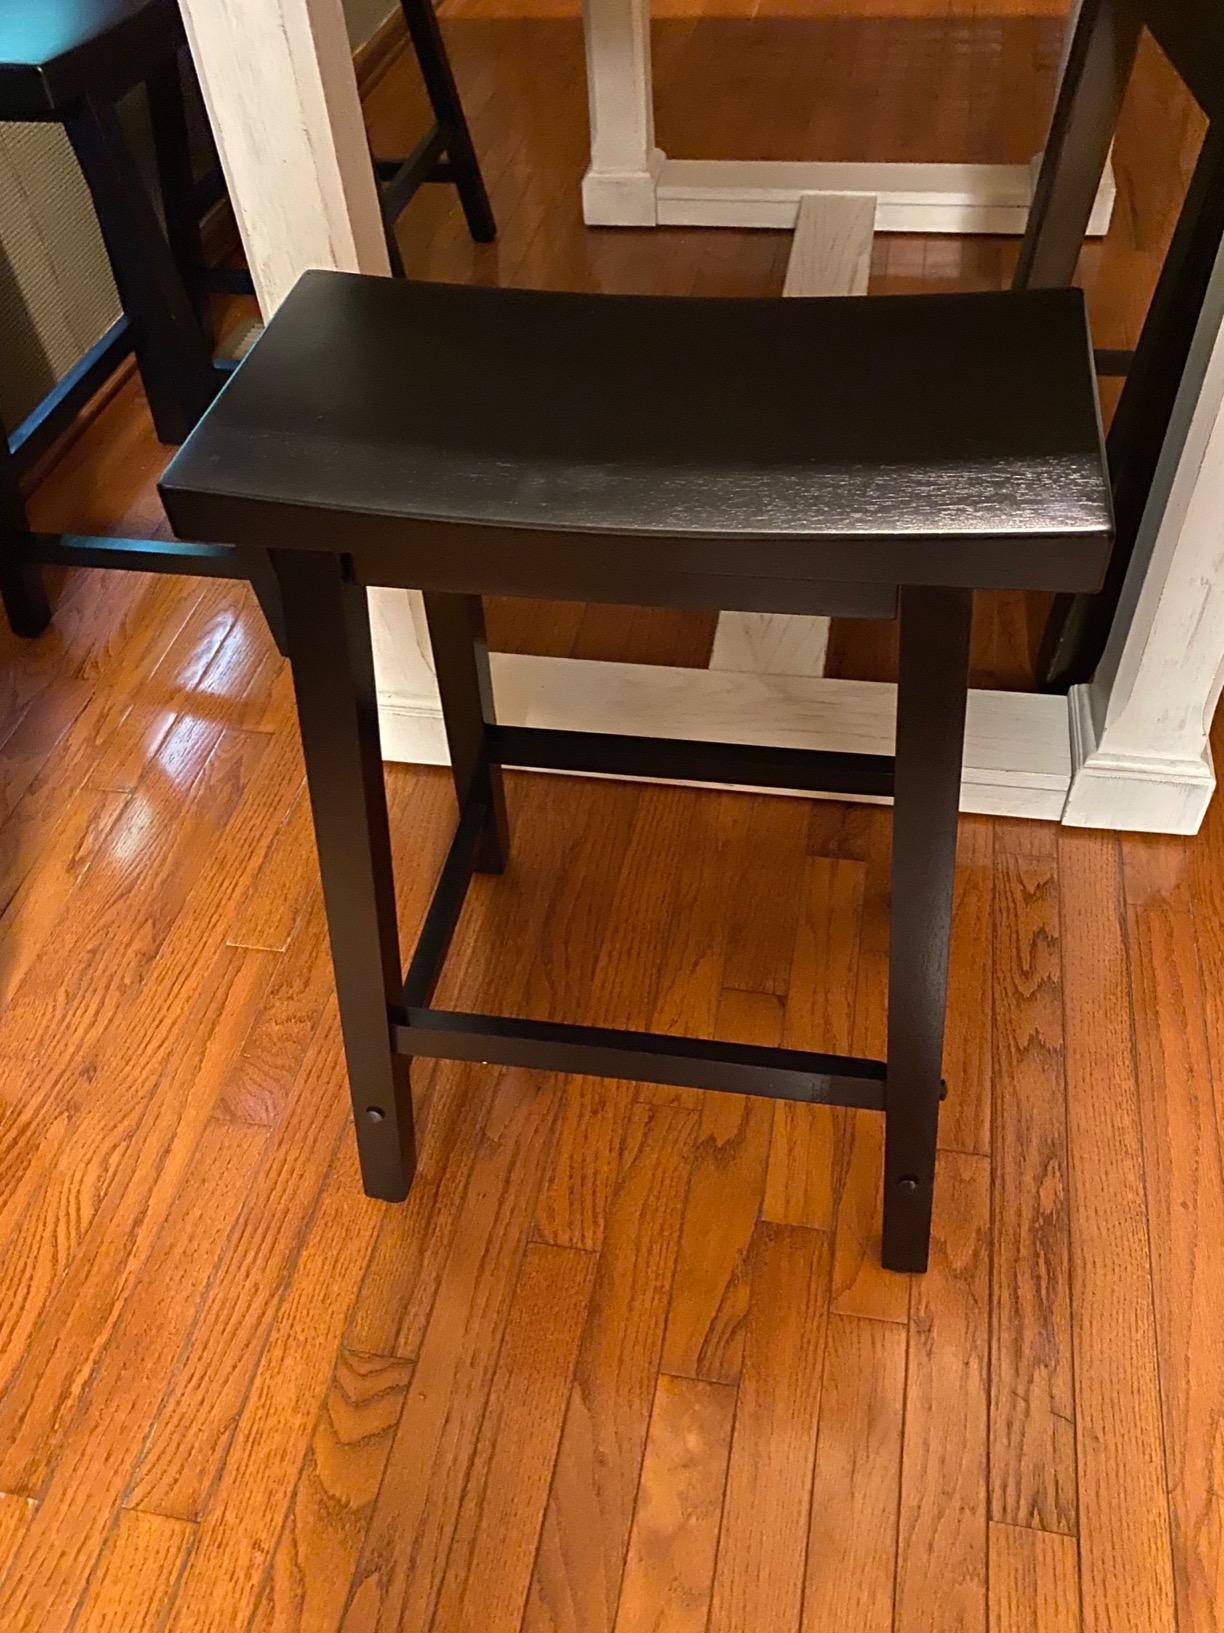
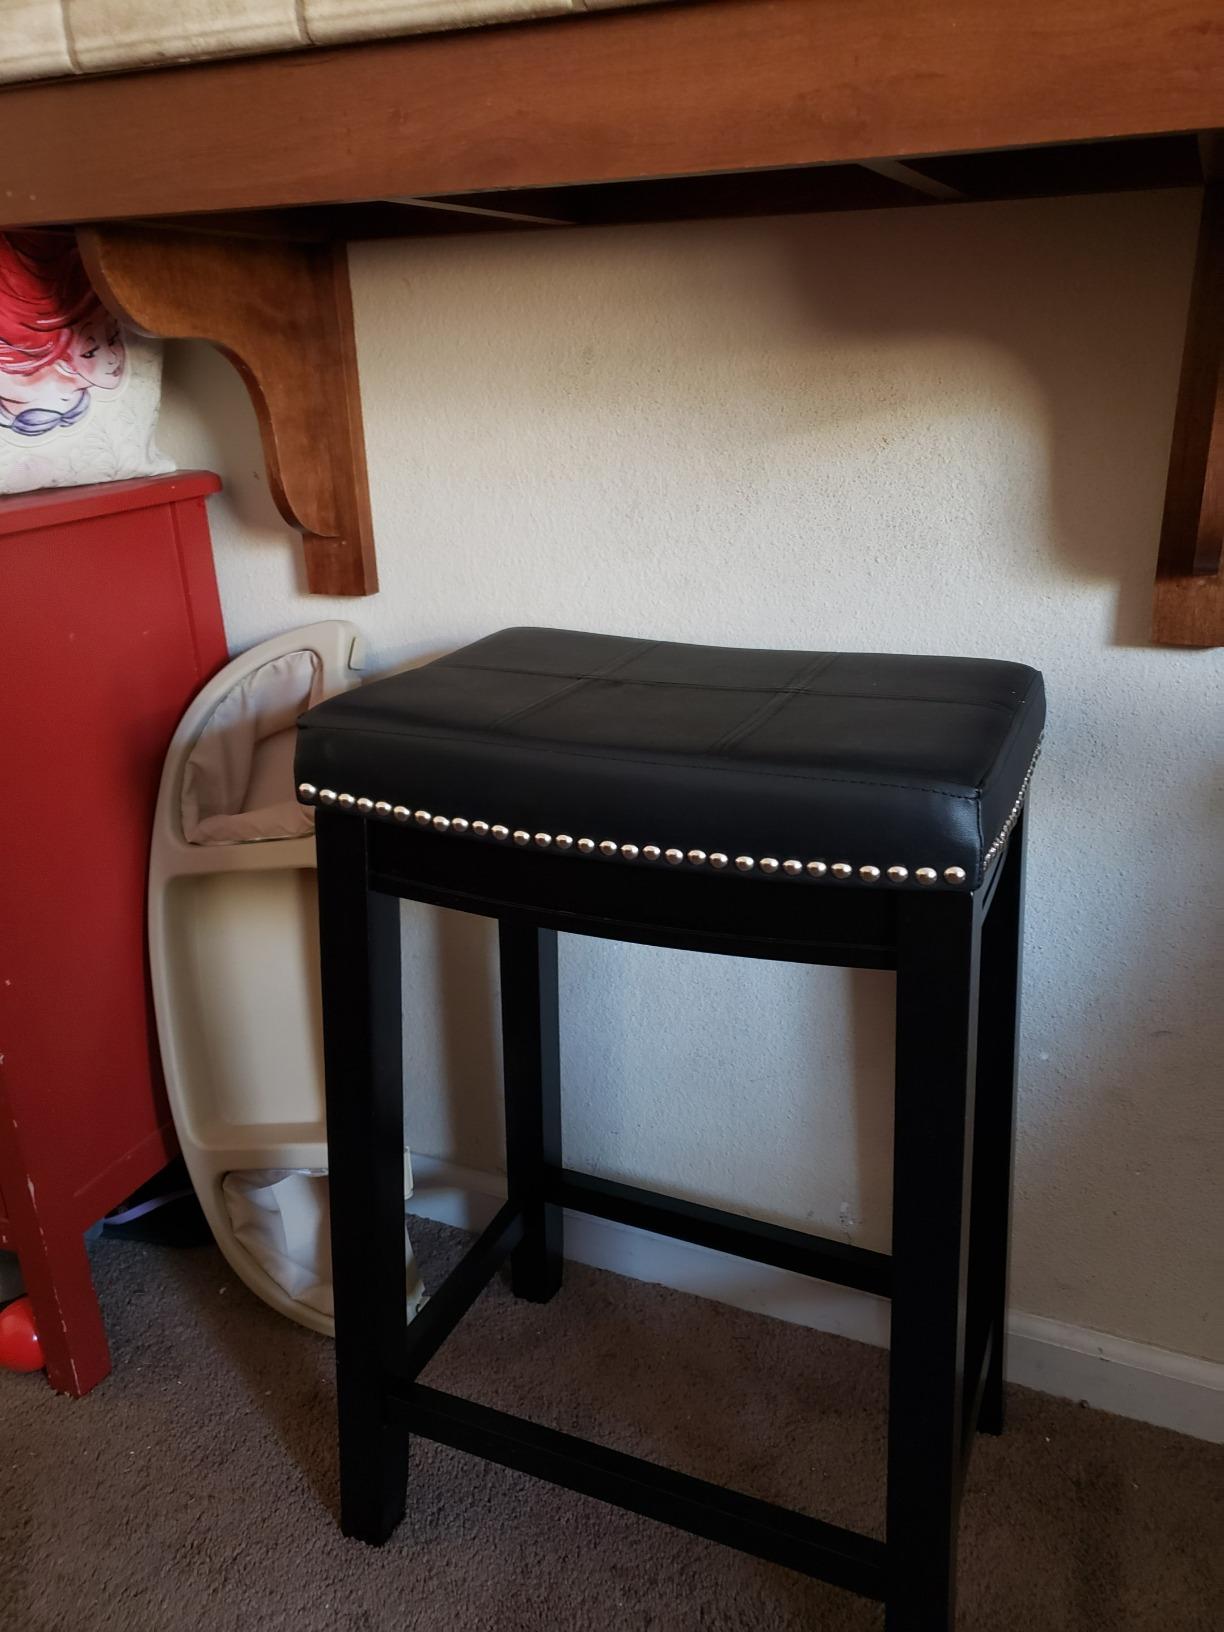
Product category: stool
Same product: no